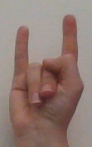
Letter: la